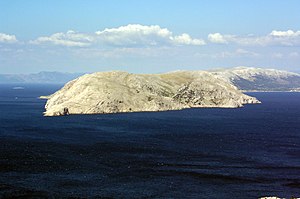
Øer i Middelhavet / Efter areal og befolkning
Dette er en liste over øer i Middelhavet, et indhav mellem Europa og Afrika, med Vestasien i øst og Atlanterhavet i vest.